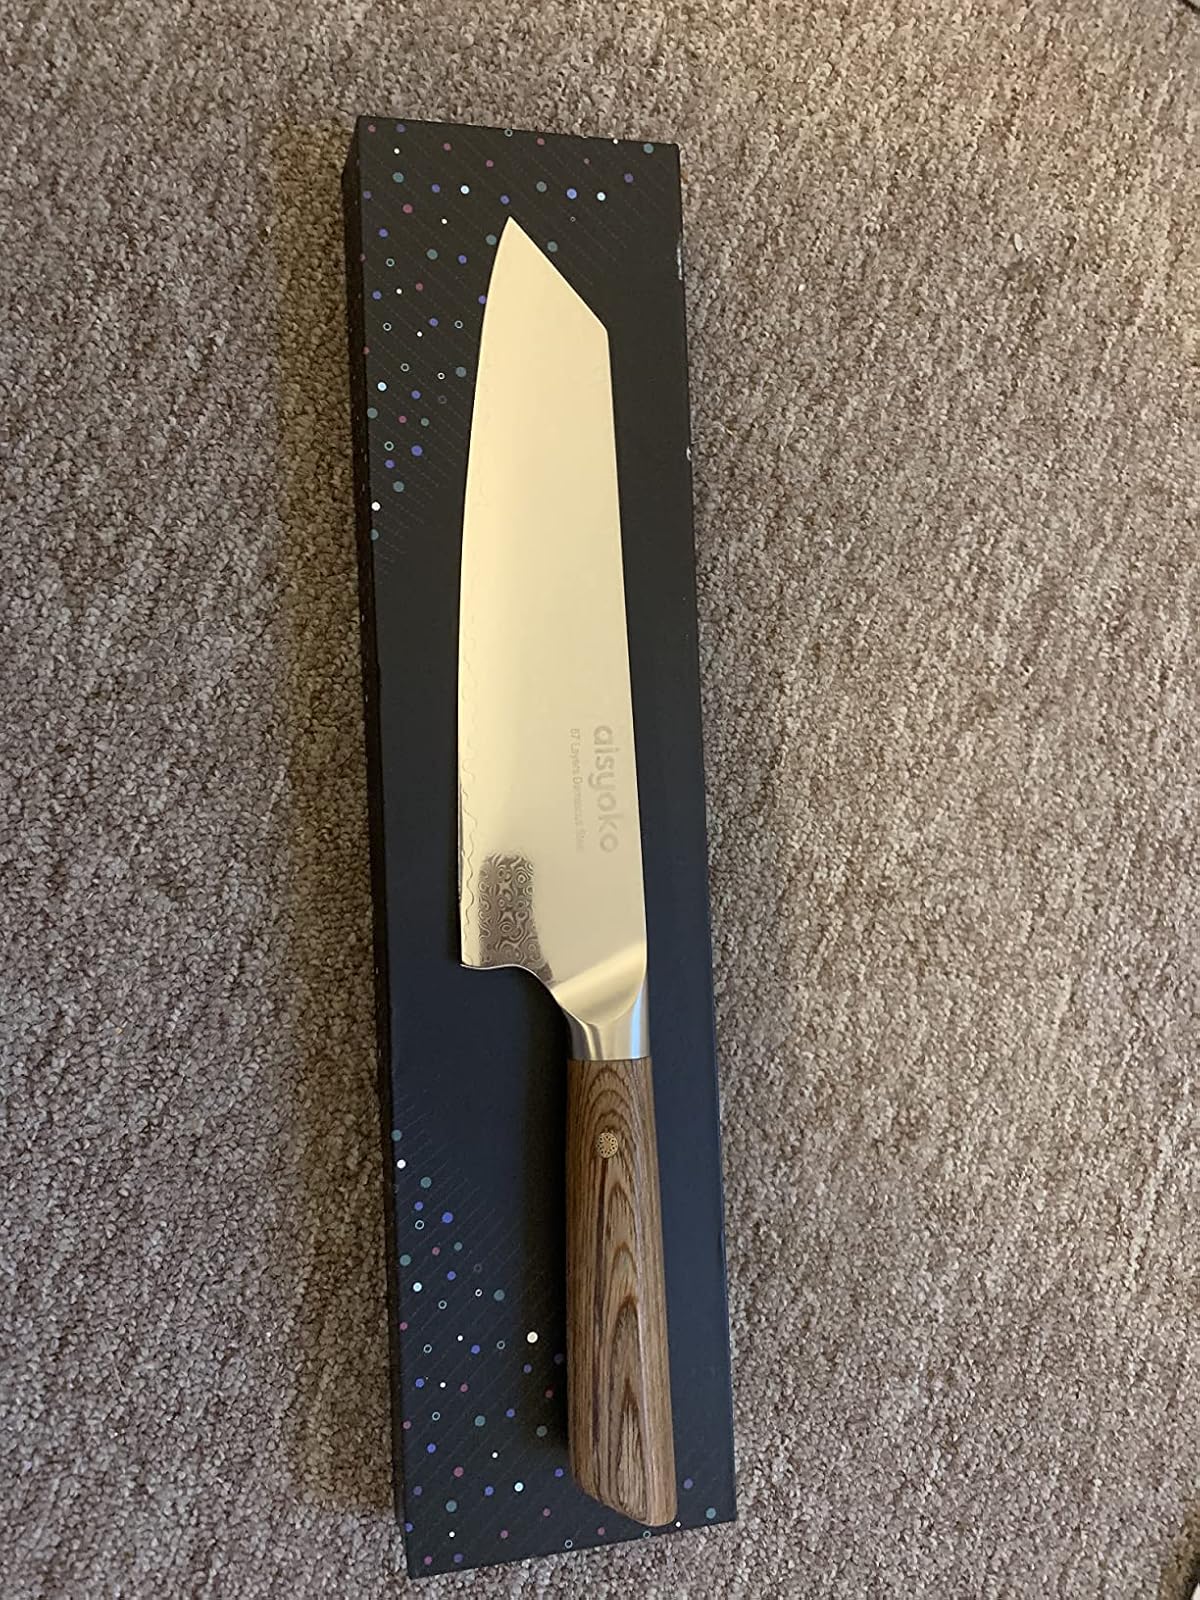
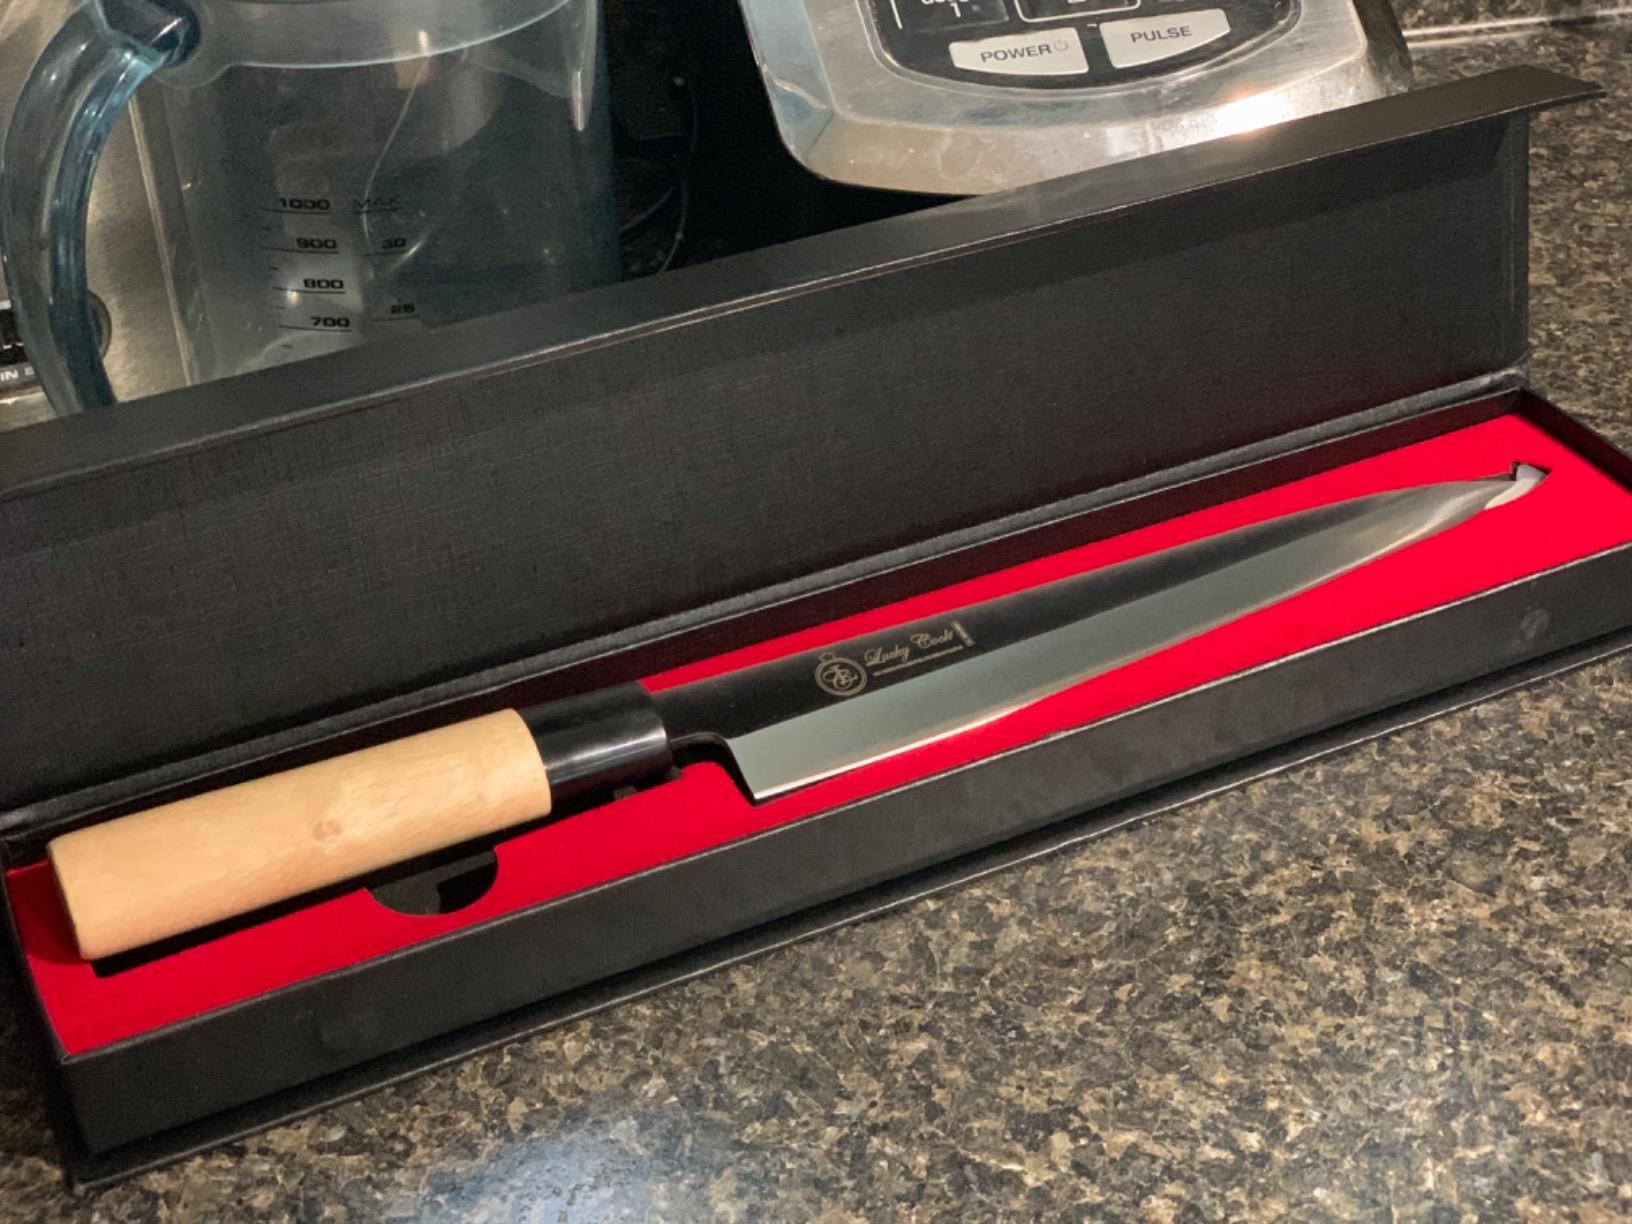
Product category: items_knife
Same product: no